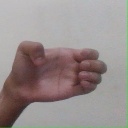
अक्षर: ख